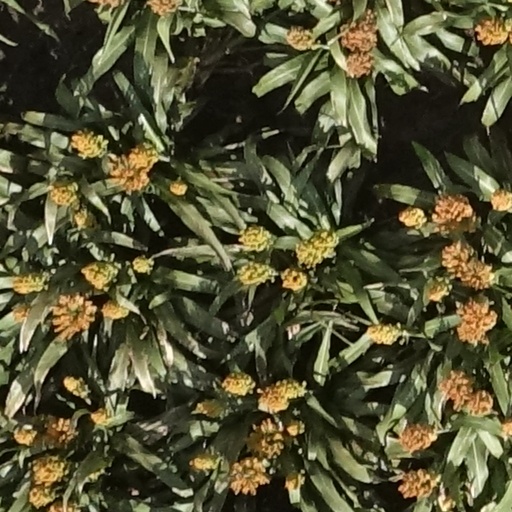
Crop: sorghum